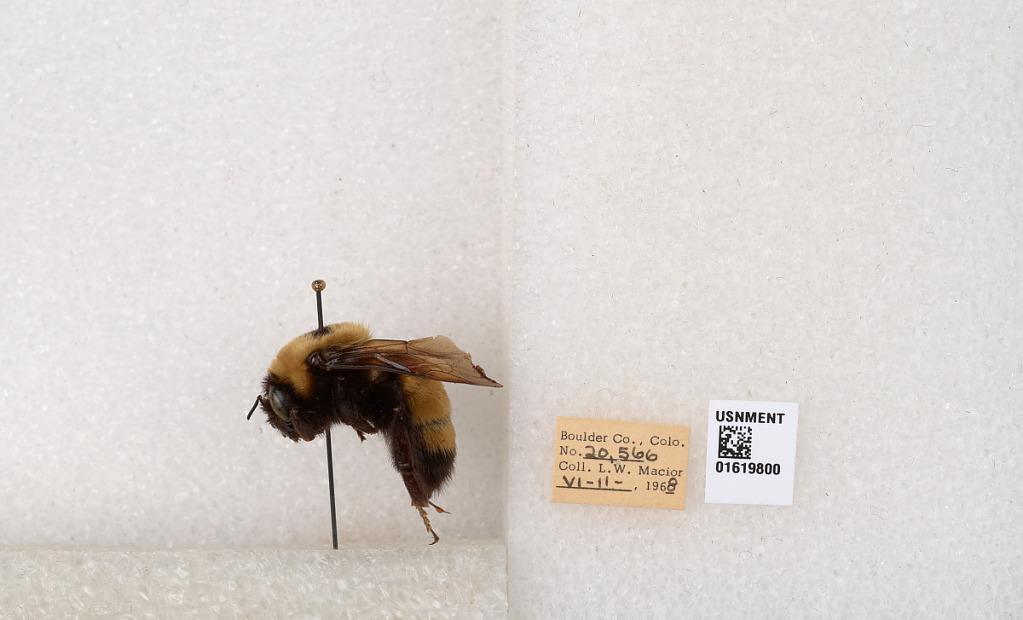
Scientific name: Bombus (Bombus) nevadensis Cresson